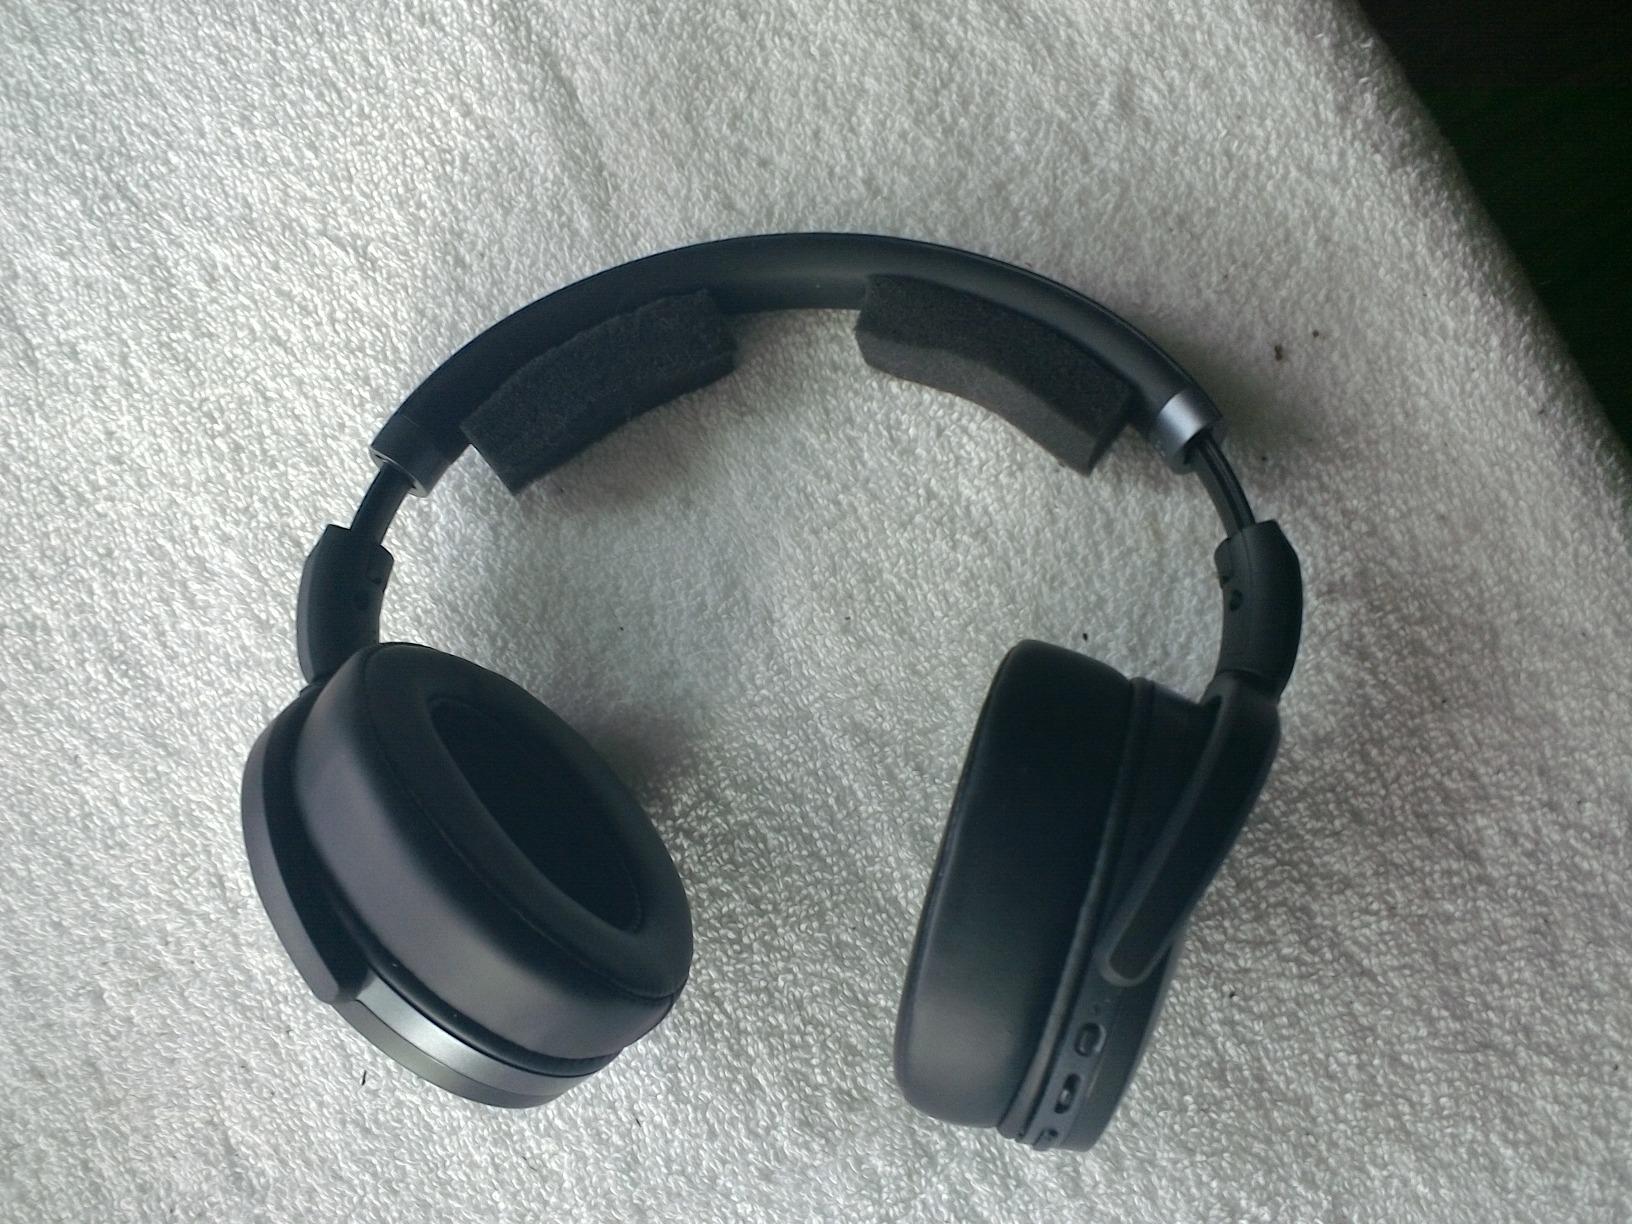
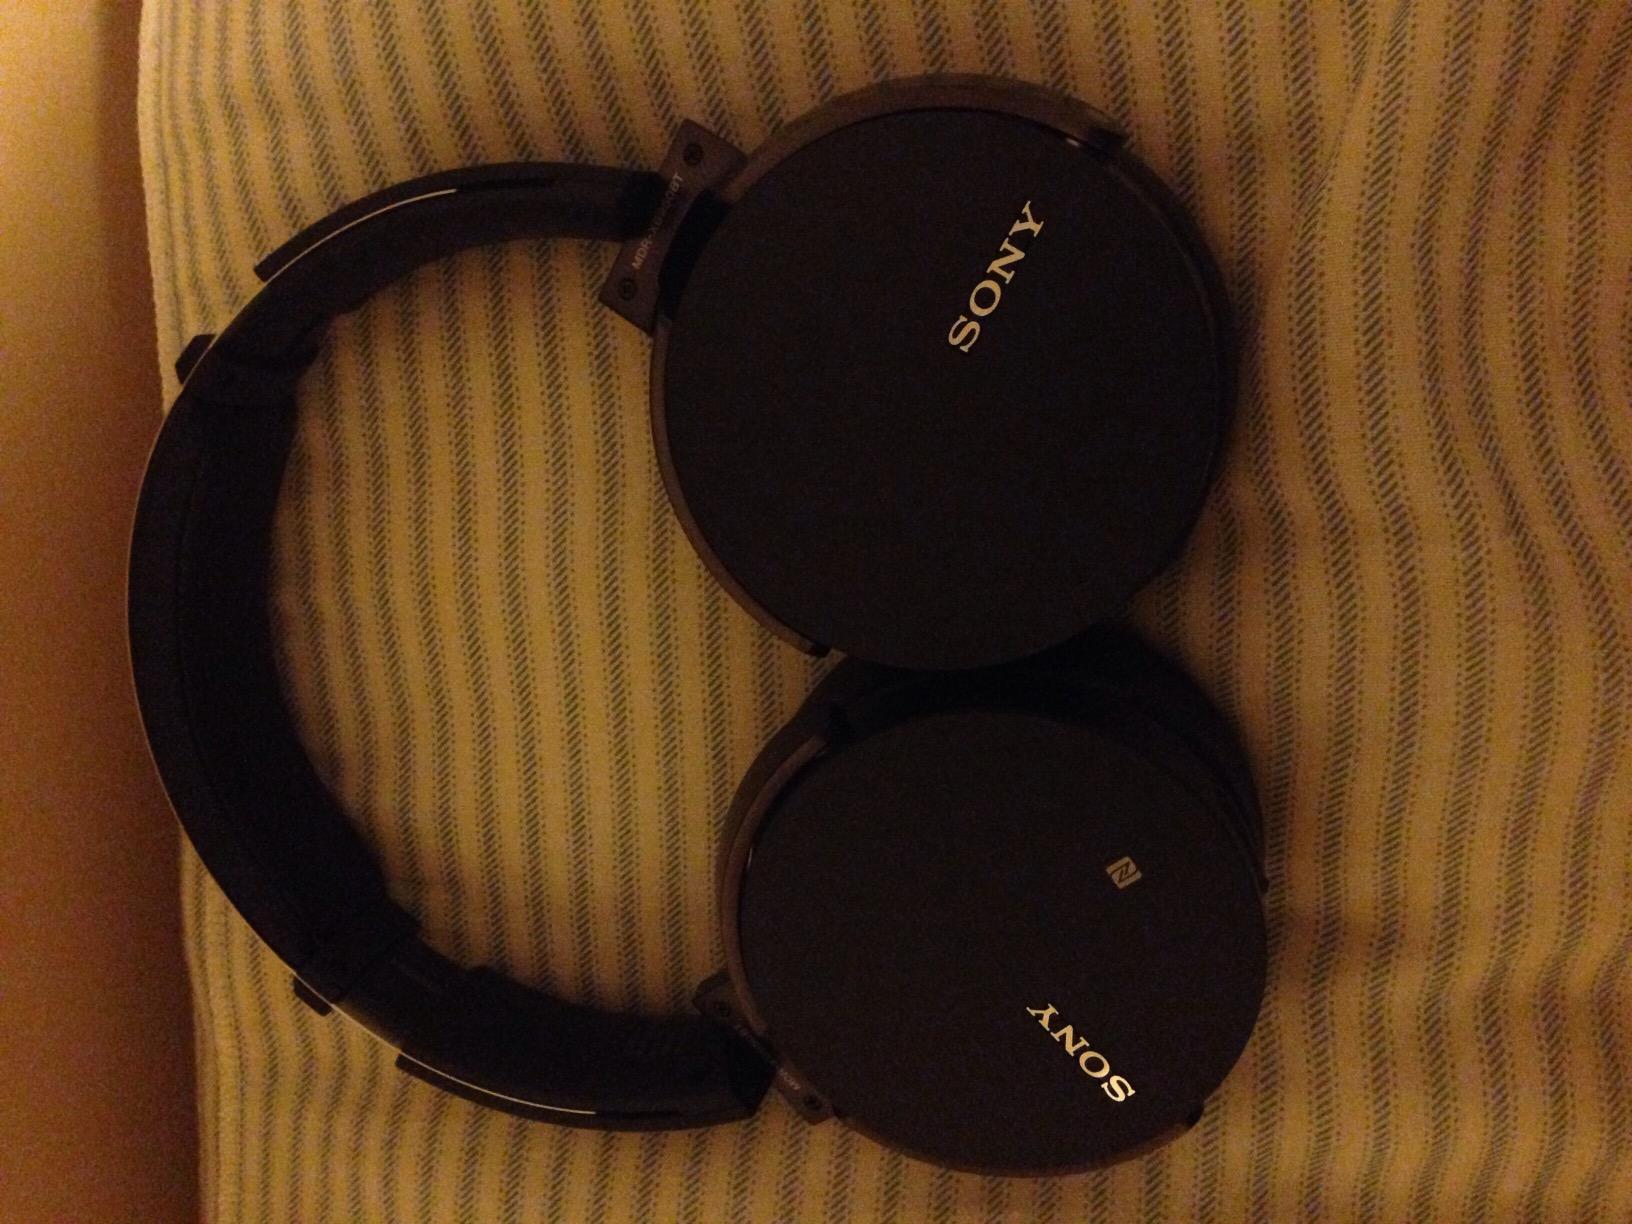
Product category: headphones
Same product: no